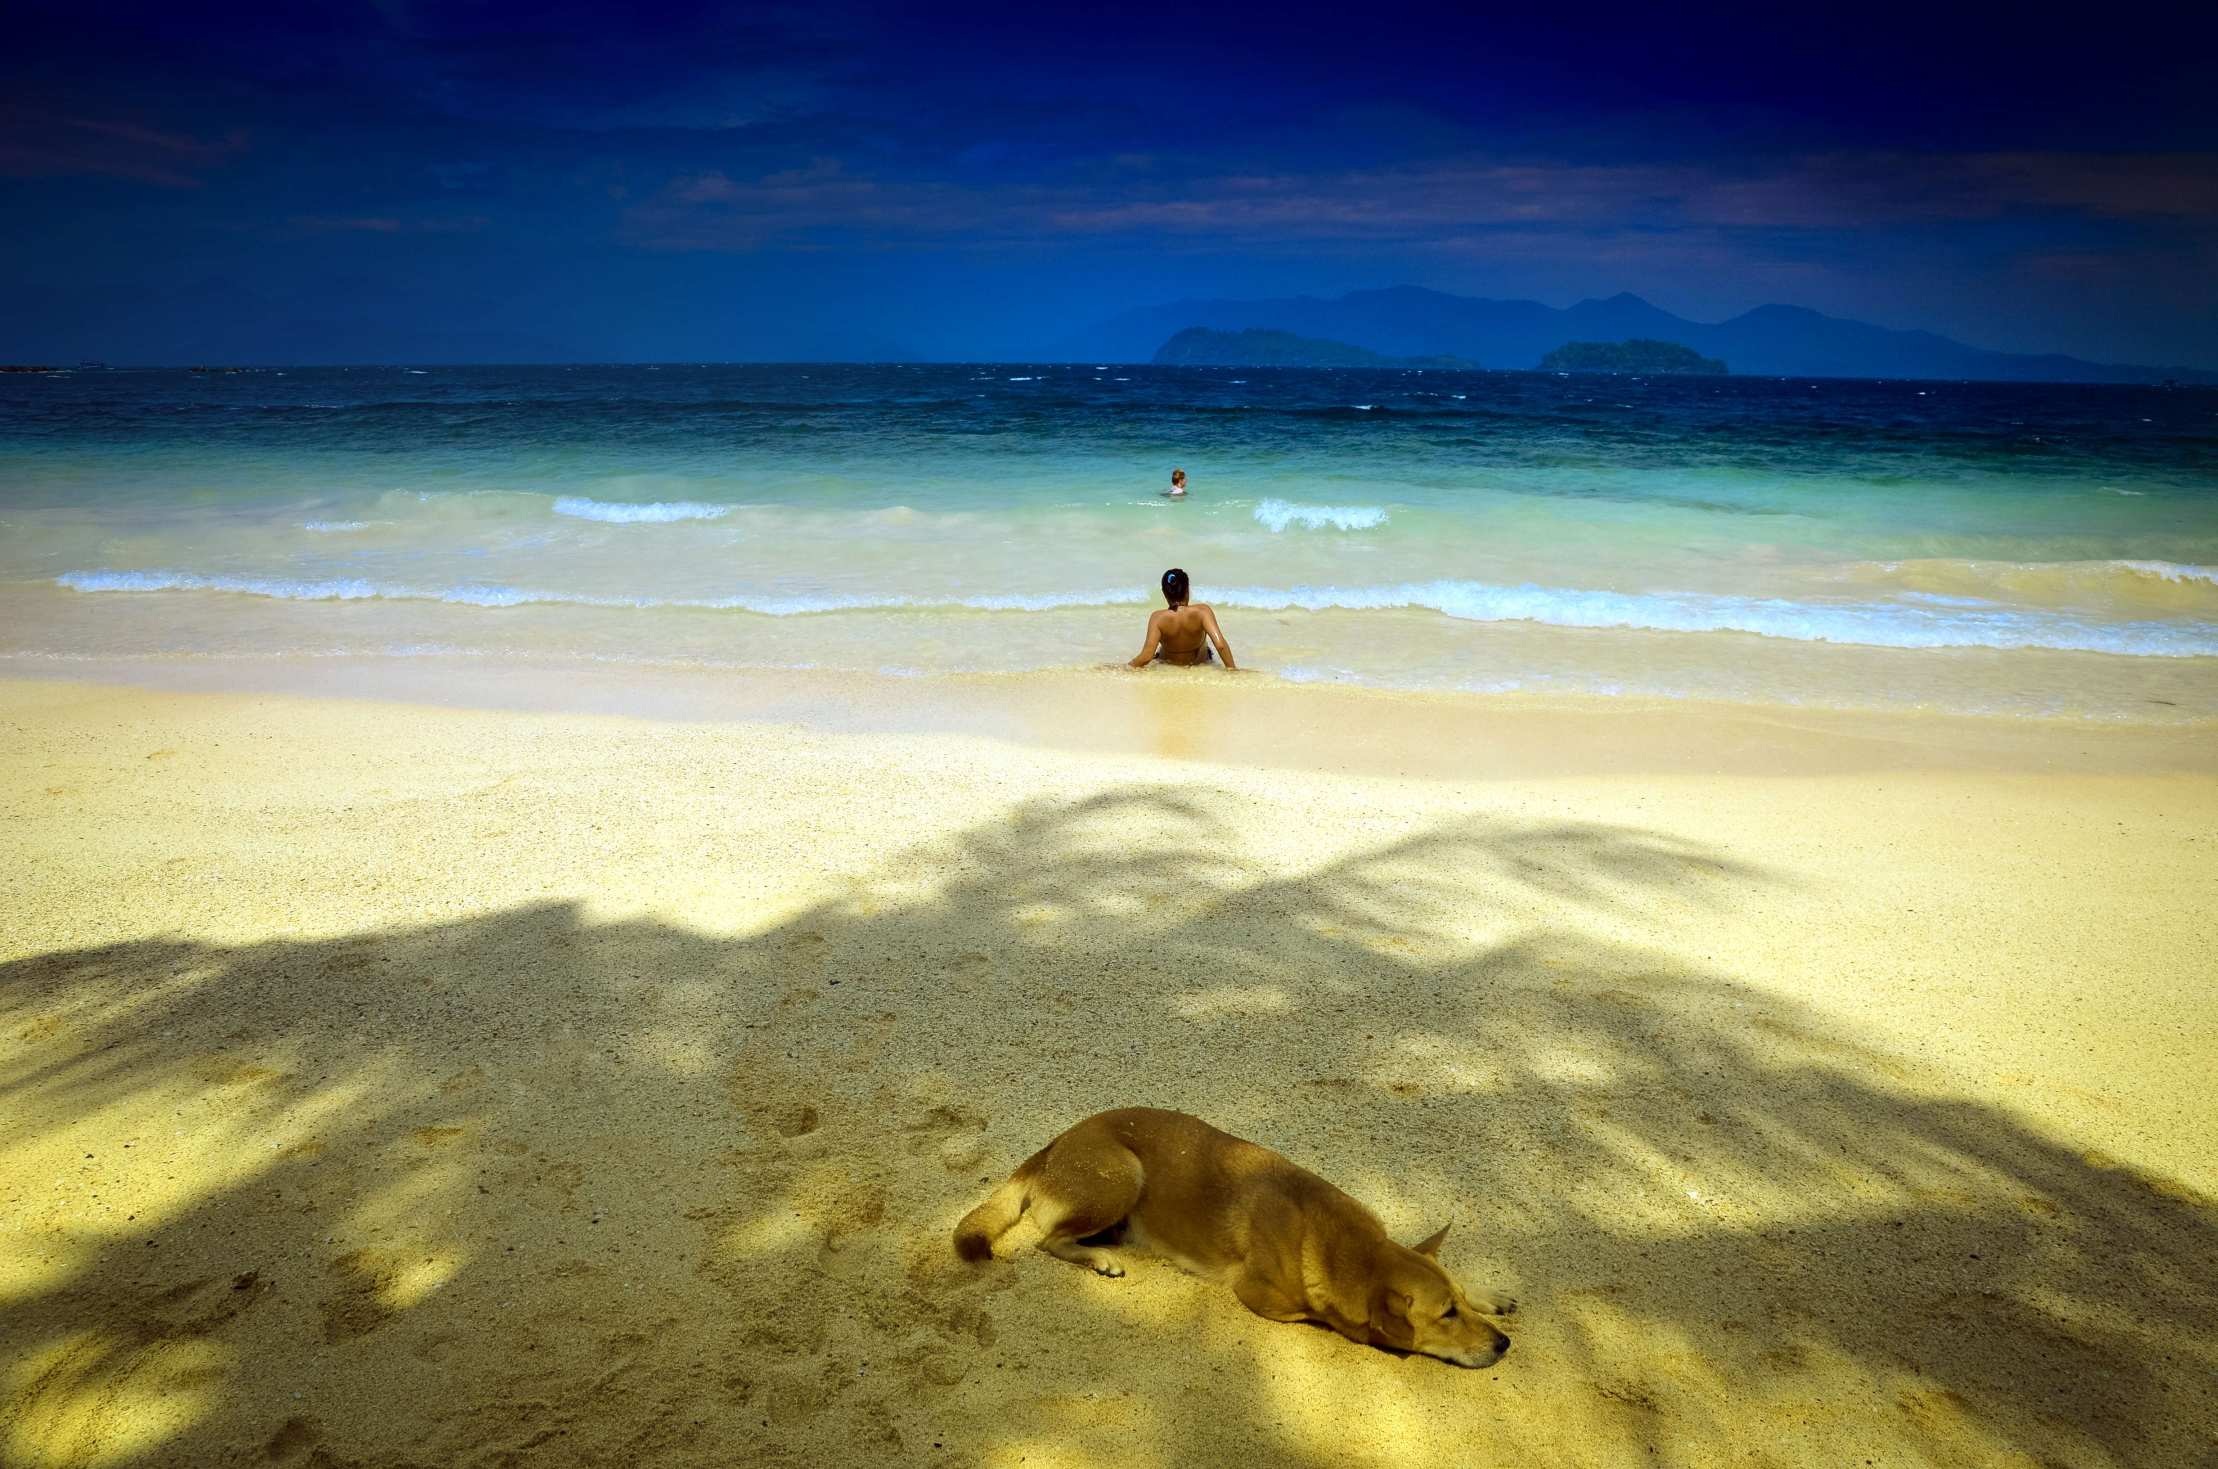
beach, sea, coast, sand, ocean, horizon, sunset, sunlight, shore, wave, vacation, palm, holiday, blue, tourism, material, thailand, body of water, exotic, cape, sand beach, beautiful beach, south sea, dream holiday, wind wave, shadow parker